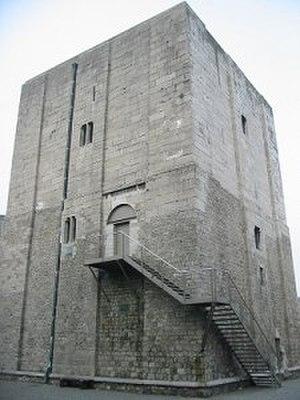
Photo personnelle This is a photo of a monument in Wallonia, number: 51004-PEX-0001-01
Le comté de Hainaut ou Hainau – Comitatus Hanoniæ en latin, graafschap Henegouwen en néerlandais, Hennegau en allemand – est un ancien comté qui relevait du Saint-Empire romain germanique et se trouvait en bordure du royaume de France.
Ath est une ville francophone de Belgique située en Région wallonne, chef-lieu d'arrondissement en province de Hainaut. Elle est le siège d'une Justice de paix.
La liste du patrimoine immobilier exceptionnel de la Wallonie est établie par arrêté du Gouvernement wallon. Au 7 février 2013, elle comprenait les biens suivants. Une nouvelle liste révisée est parue au Moniteur belge du 26 octobre 2016. Elle reprend les 218 biens inscrits par le Gouvernement wallon sur la liste du Patrimoine exceptionnel de la Wallonie. La liste 2016 comprend quatre nouveaux biens